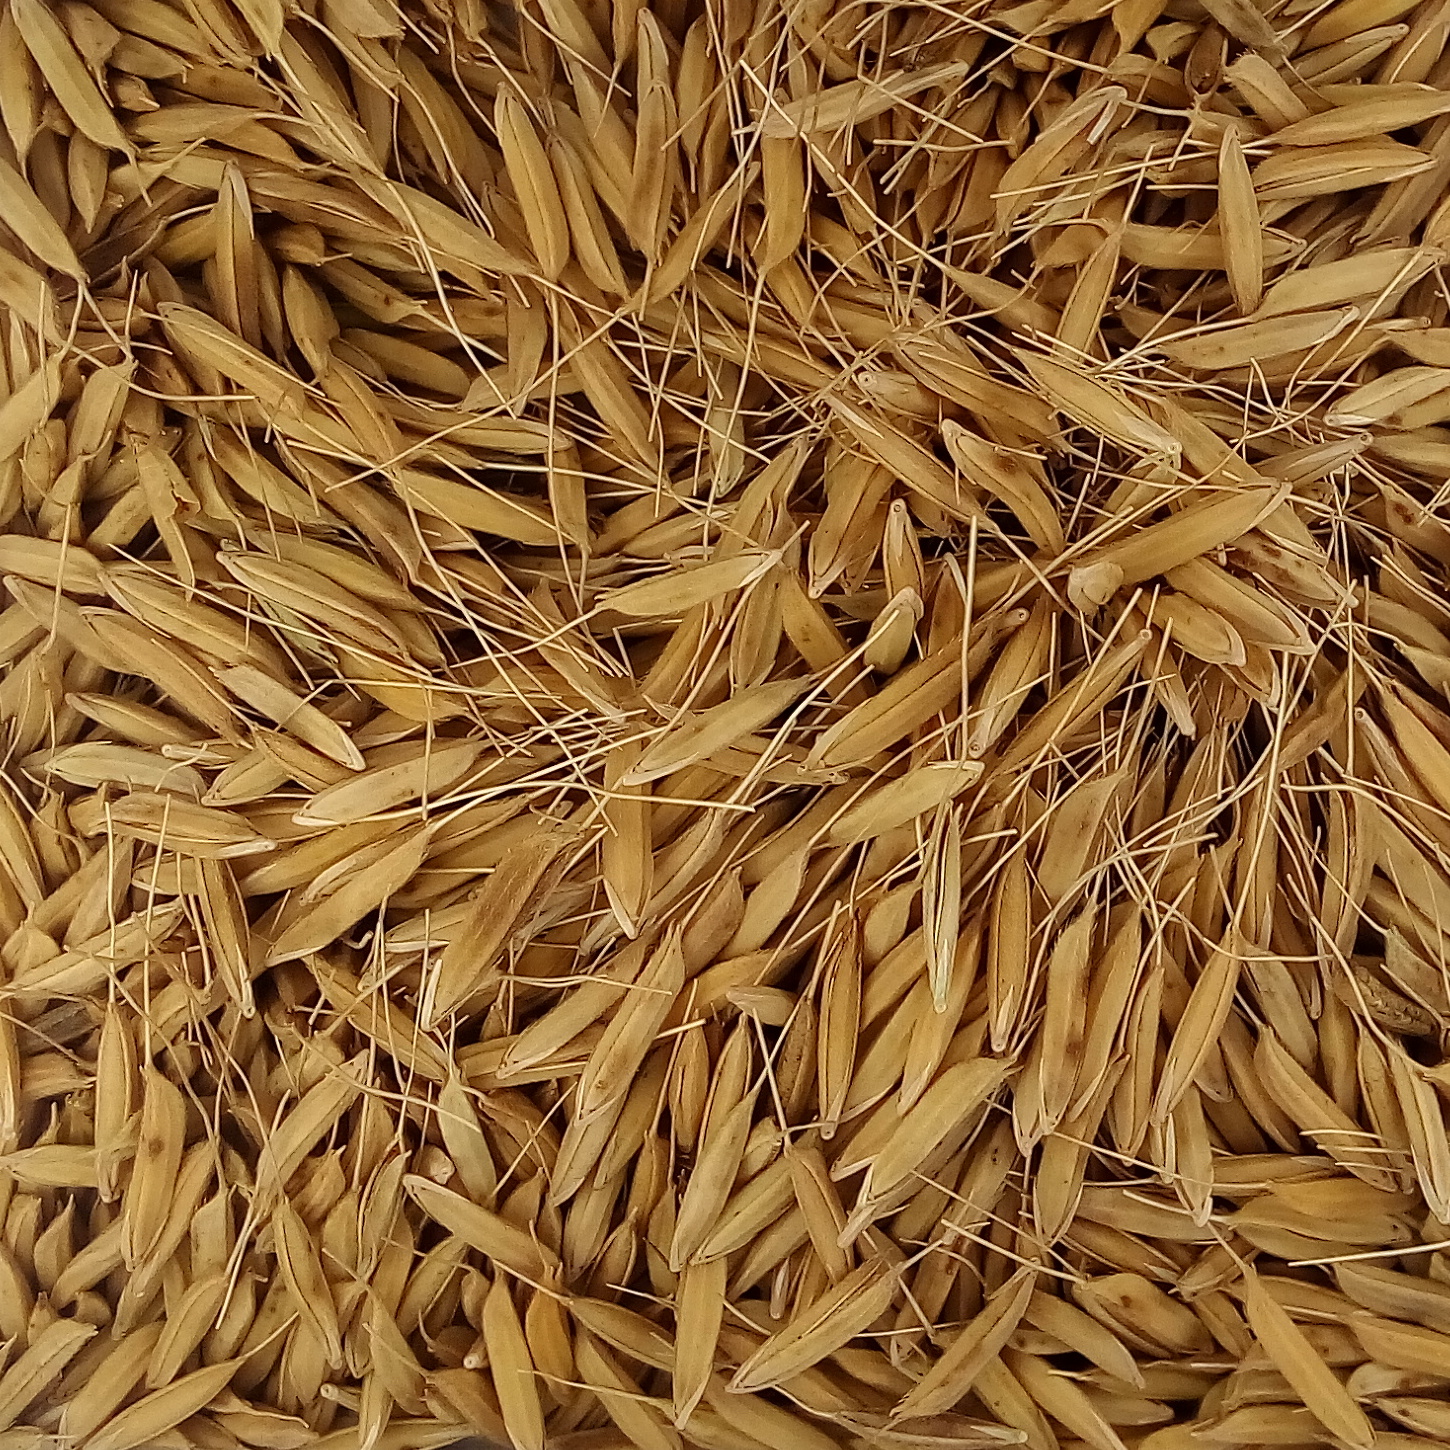
Rice seed variety: PB_6